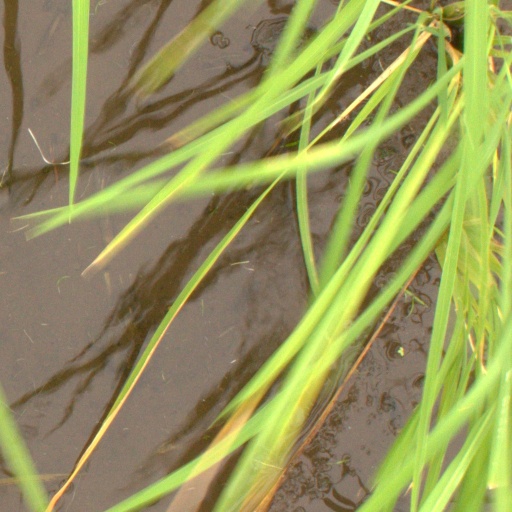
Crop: rice